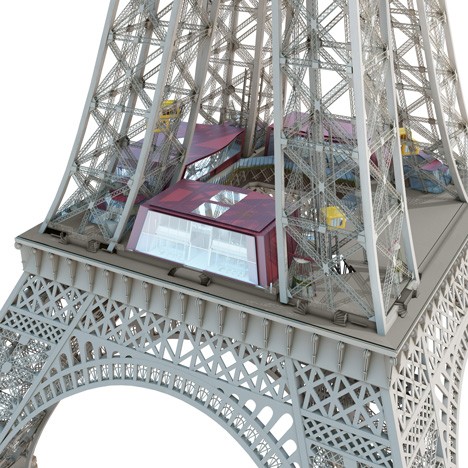
Landmark: Eiffel Tower